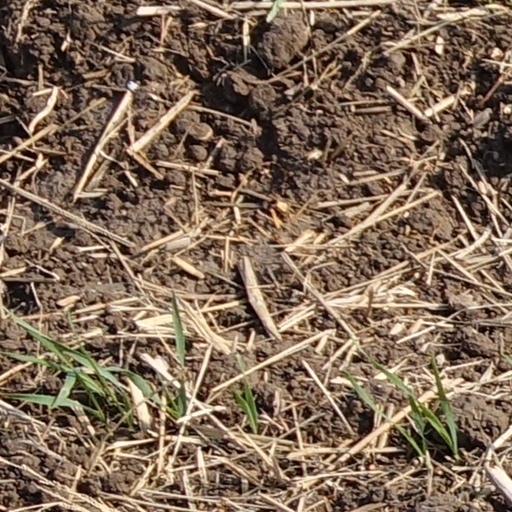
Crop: wheat